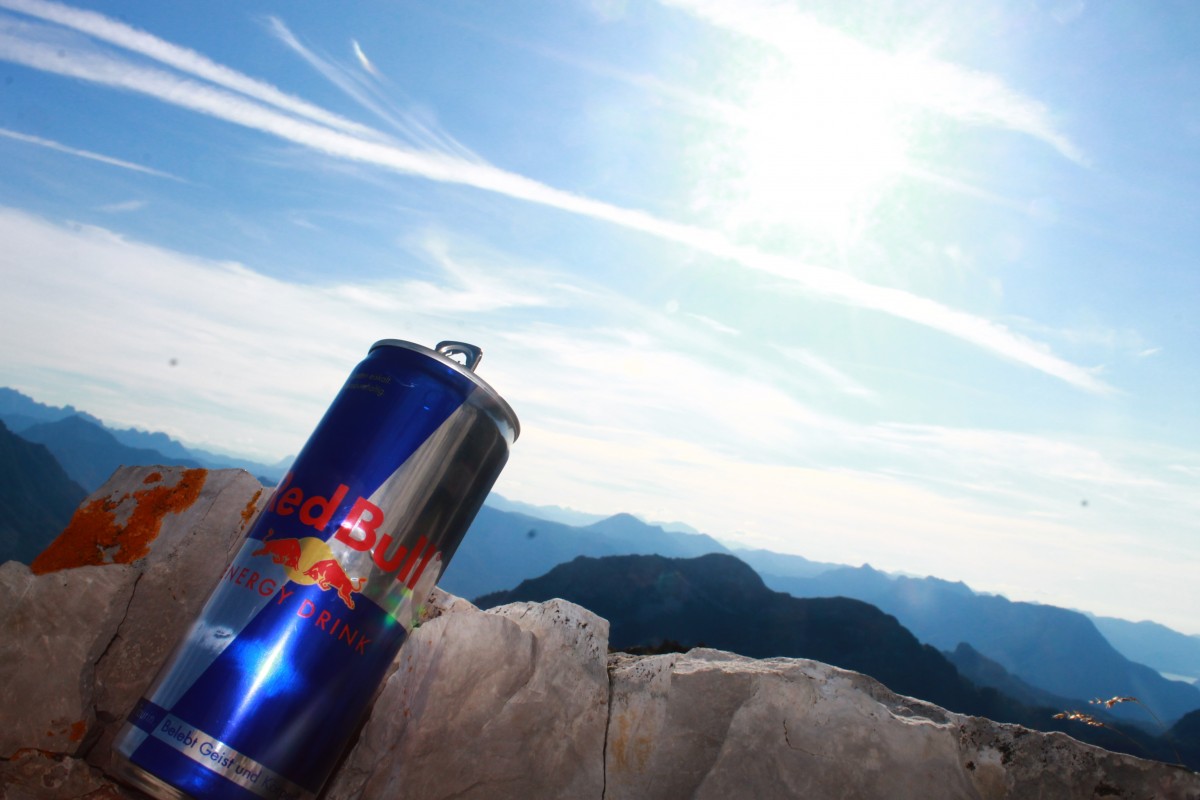
Tags: extreme sport, sports, alps, parachuting, atmosphere of earth